Naoussa railway station

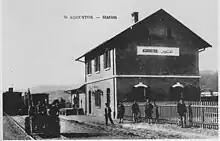
Naousa (Agoustos) Railway station in 1894

Opened in June 1894 in what was then the Ottoman Empire at the completion of the Société du Chemin de Fer ottoman Salonique-Monastir, a branchline of the Chemins de fer Orientaux from Thessaloniki to Bitola. During this period Northern Greece and the southern Balkans where still under Ottoman rule, and Naoussa was known as Agoustos. Naoussa was annexed by Greece on 18 October 1912 during the First Balkan War. On 17 October 1925 The Greek government purchased the Greek sections of the former Salonica Monastir railway and the railway became part of the Hellenic State Railways, with the remaining section north of Florina seeded to Yugoslavia. During this period, the station became an important entry point for supplies and materials